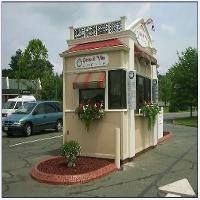
Weather: cloudy or overcast